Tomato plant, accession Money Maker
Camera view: bottom (45 deg); turntable rotation: 120 degrees
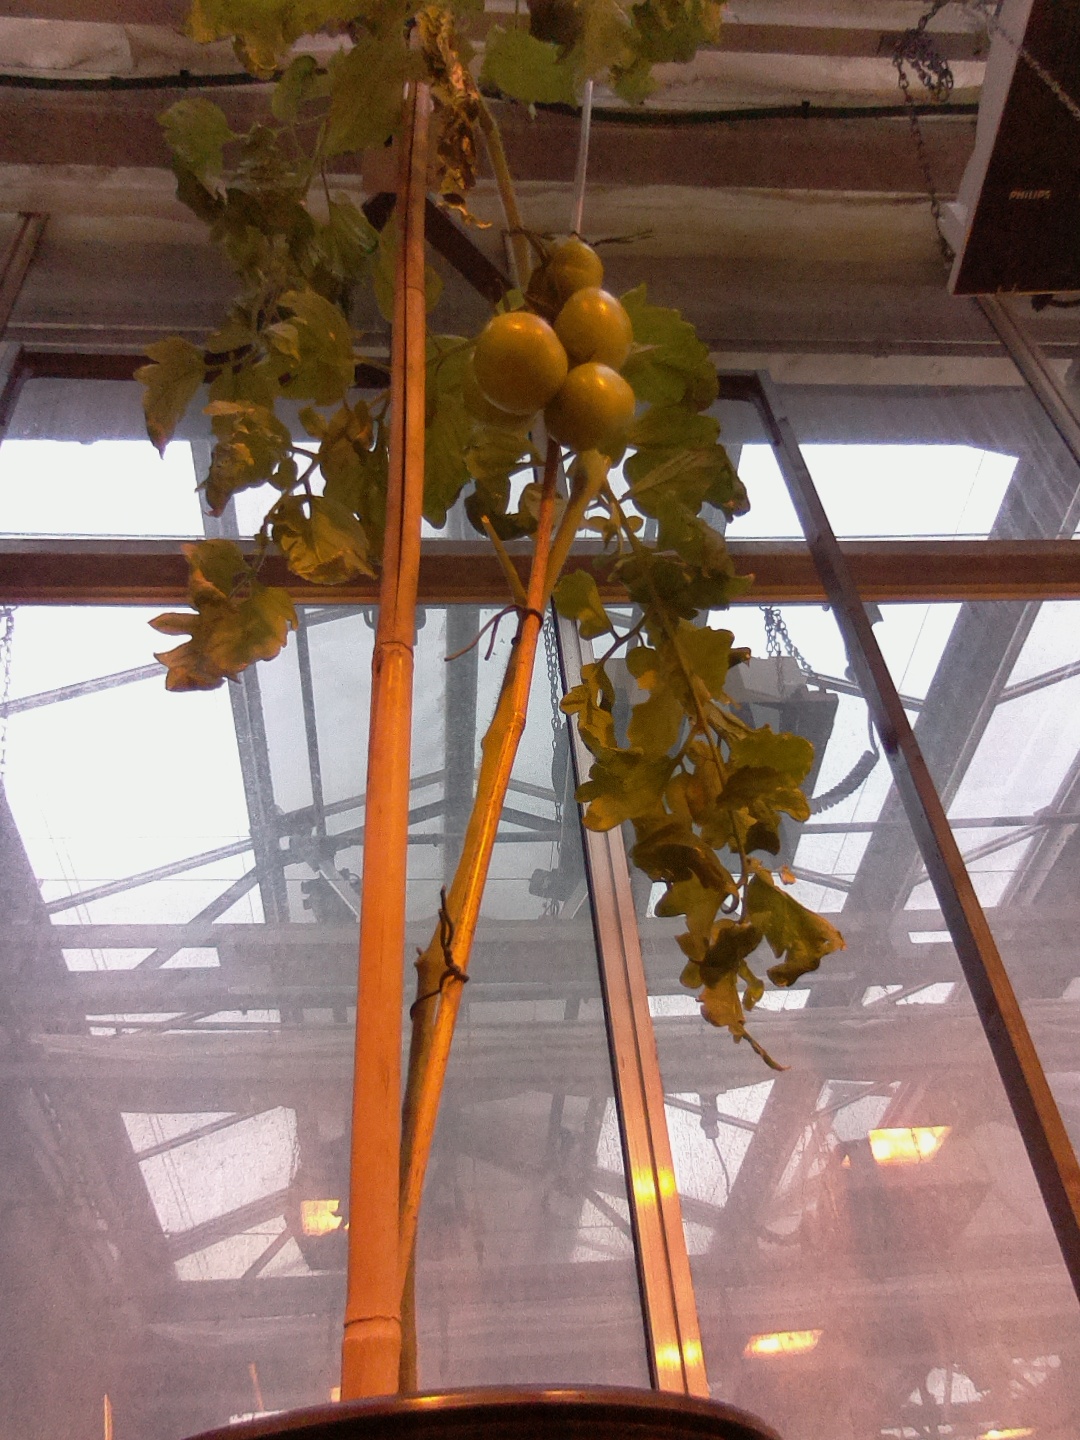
BBCH growth stage 80: fruits start showing typical ripe color (orange -> red)